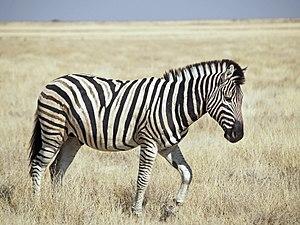
Le parc national de Mokala est un parc national sud-africain situé dans la province du Cap-du-Nord. Créé le 19 juin 2007, il couvre 200 km².
Le zèbre de Burchell est une sous-espèce du zèbre des plaines. Il a été nommé d'après l'explorateur et naturaliste britannique William John Burchell. Il est également appelé bontequagga, zèbre de Damara.
Le parc national des Zèbres de montagne est un parc national sud-africain situé dans la province du Cap-Oriental. Créé en juillet 1937, il couvre 284,12 km².
Equus quagga Boddaert, 1785 est un nom binomial ambigu, pouvant désigner deux zèbres selon les différentes classifications :
La Mkuze Game Reserve ou Mkhuze Game Reserve ou uMkhuze Game Reserve est une réserve animalière de 40 000 hectares située dans le nord du KwaZulu-Natal en Afrique du Sud.